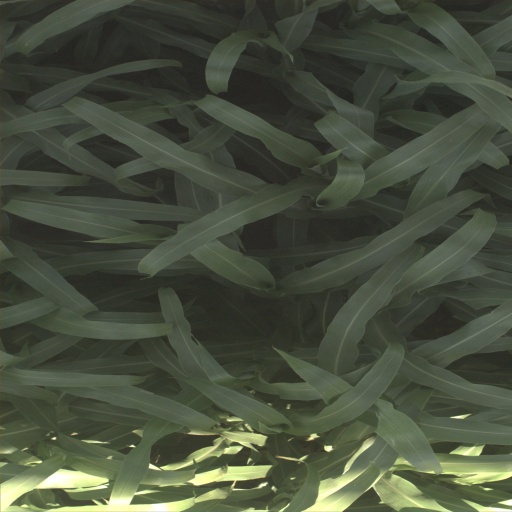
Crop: sorghum